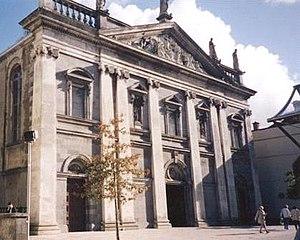
La cathédrale de la Sainte-Trinité de Waterford est une cathédrale catholique irlandaise.